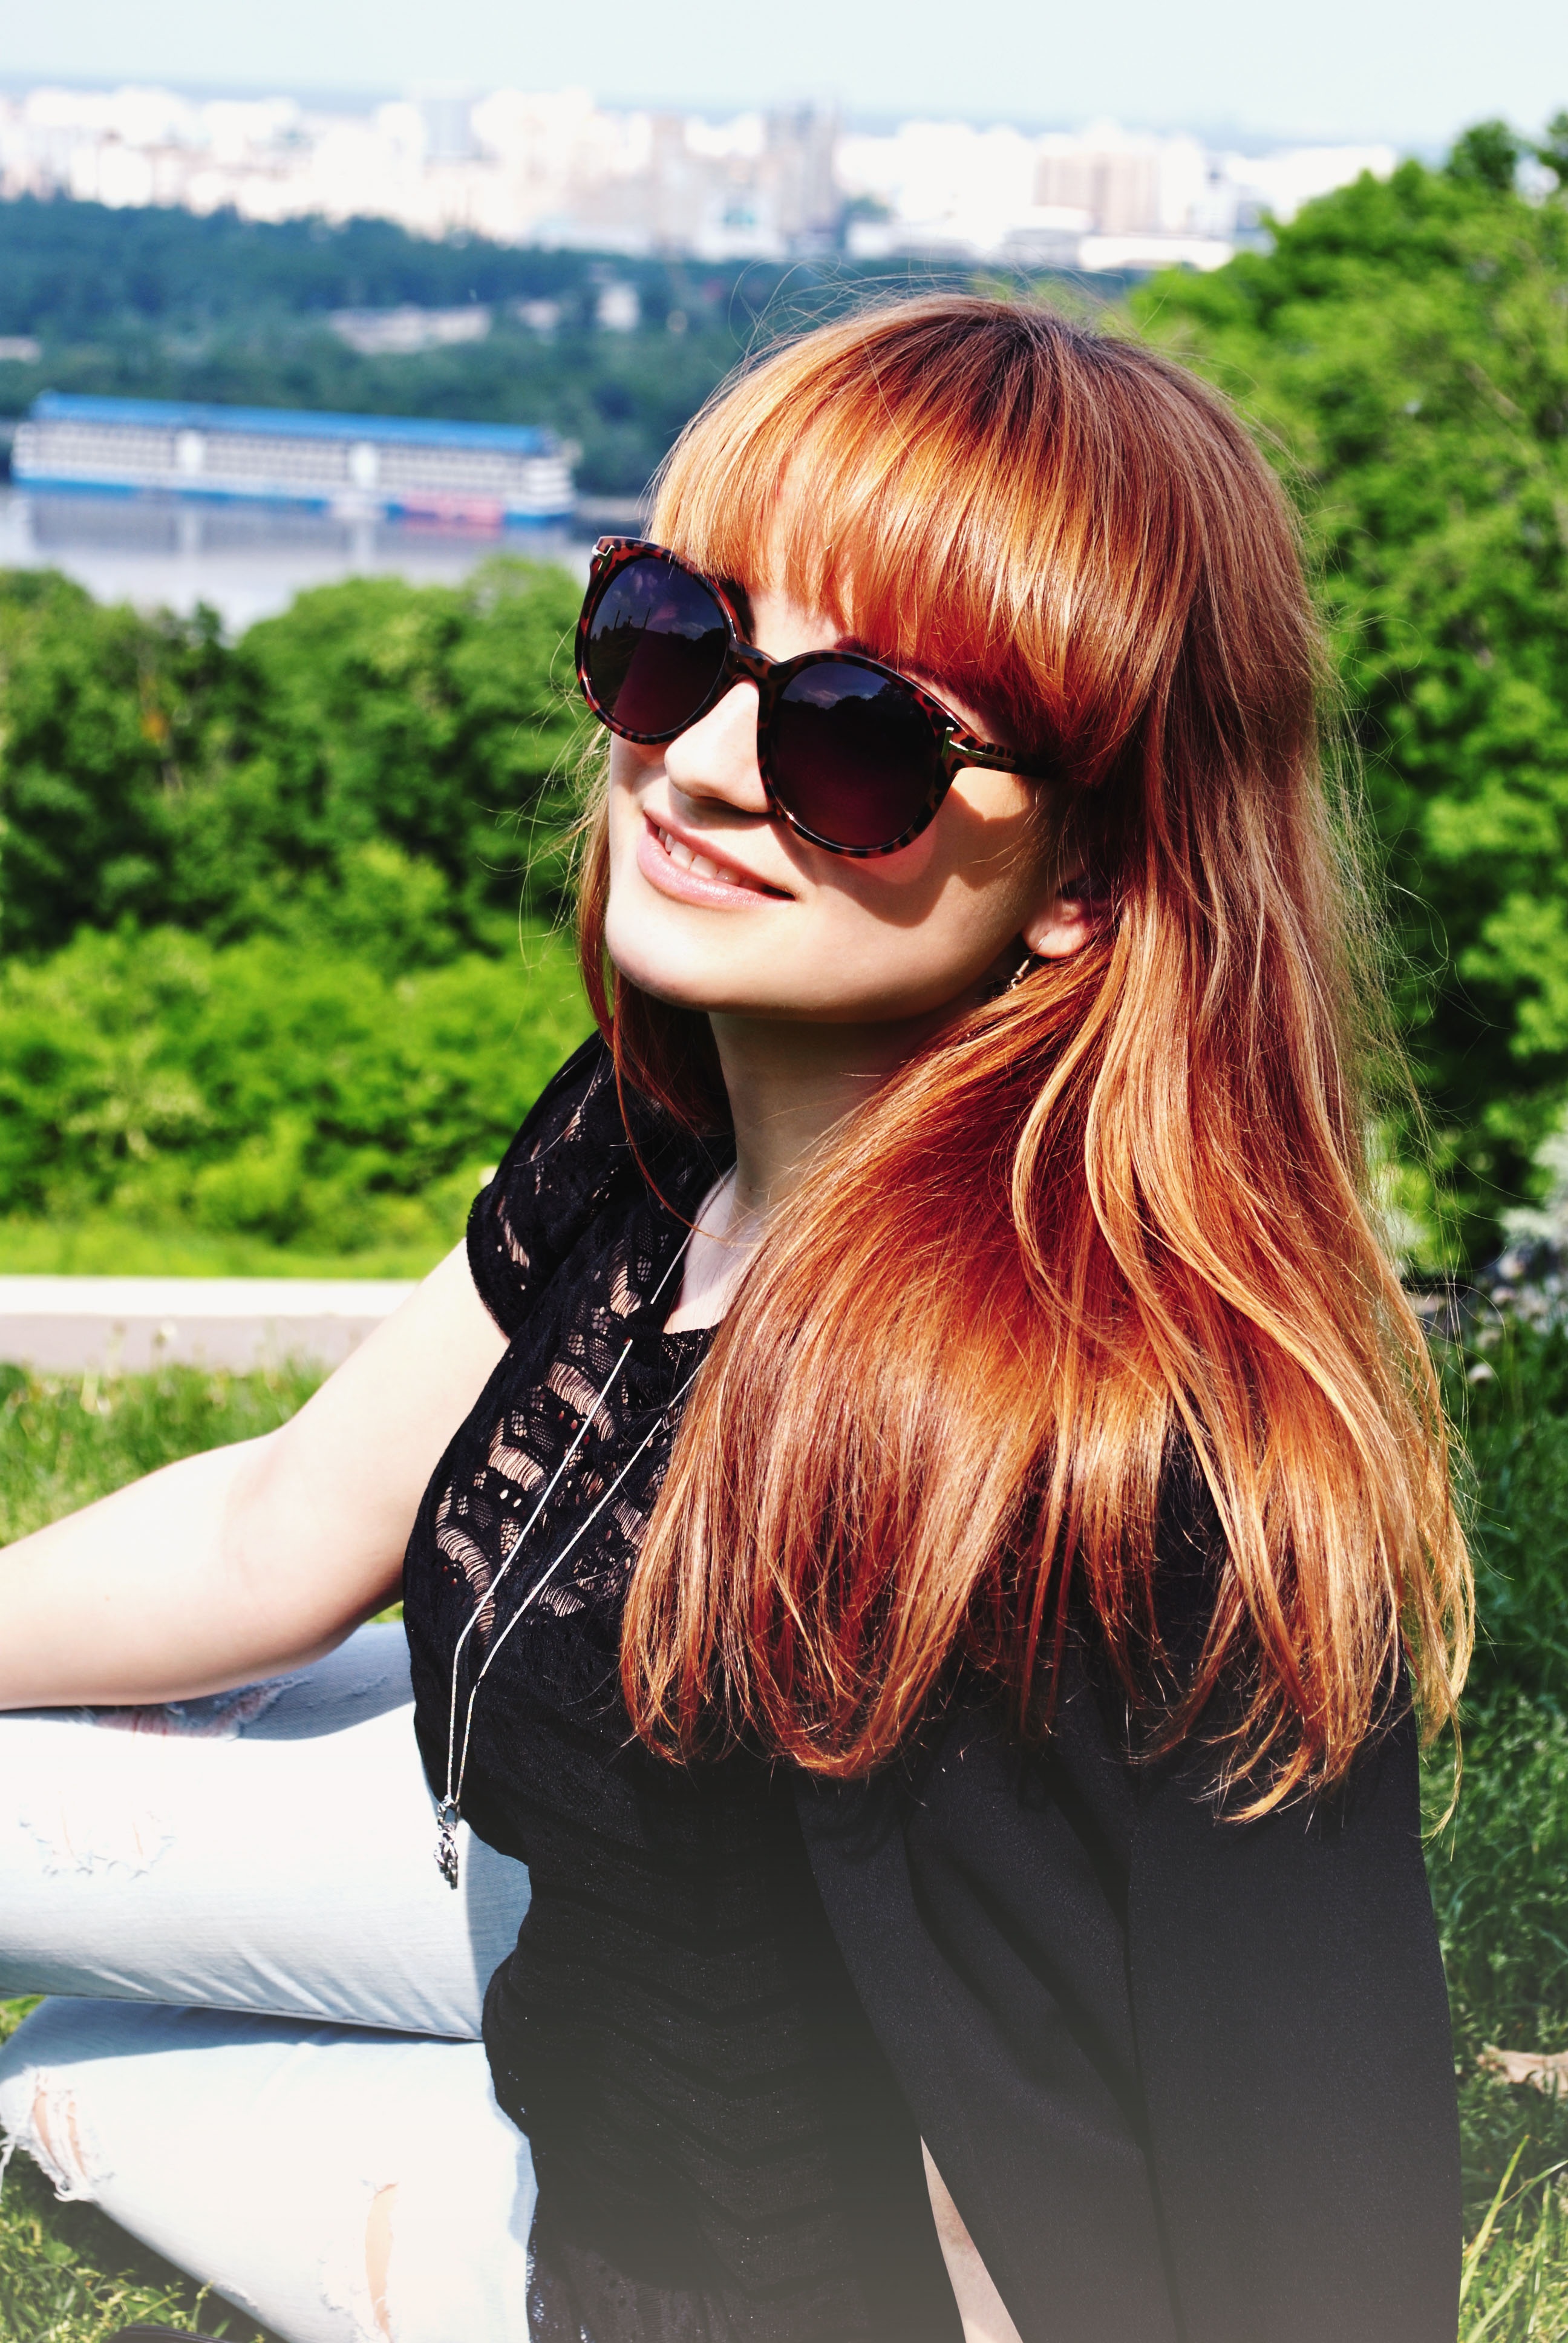
man, nature, girl, woman, hair, sunlight, summer, model, young, red, color, fashion, clothing, lady, hairstyle, long hair, red hair, black hair, dress, cool, sunglasses, eye, glasses, eyewear, beauty, blond, costume, photo shoot, brown hair, hair coloring, vision care, human hair color